Eugène-François Vidocq

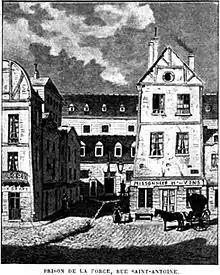
"La Force" prison in Paris

On 1 July 1809, only a few days before his 34th birthday, Vidocq was arrested again. He decided to stop living on the fringes of society and offered his services as an informant to the police. His offer was accepted, and on 20 July, he was jailed in Bicêtre, where he started his work as a spy. On 28 October, he continued his work in La Force Prison. He sounded out his inmates and forwarded his information about forged identities and unsolved crimes through Annette to the police chief of Paris, Jean Henry.